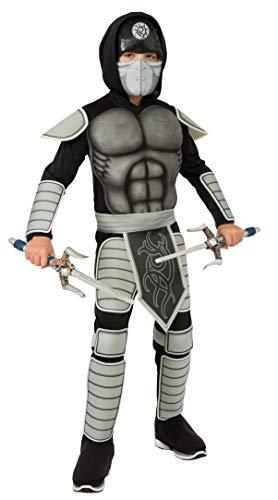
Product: Deluxe Stealth Ninja Costume, Large
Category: Clothing, Shoes & Jewelry | Costumes & Accessories | Kids & Baby | Boys | Costumes
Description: Deluxe Stealth Ninja Costume, Large.
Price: $13.09
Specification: ProductDimensions:12x18x4inches|ItemWeight:10.9ounces|ShippingWeight:1.4pounds(Viewshippingratesandpolicies)|DomesticShipping:ItemcanbeshippedwithinU.S.|InternationalShipping:ThisitemcanbeshippedtoselectcountriesoutsideoftheU.S.LearnMore|ASIN:B00BJH3RIK|Itemmodelnumber:886642L|Manufacturerrecommendedage:8-10years